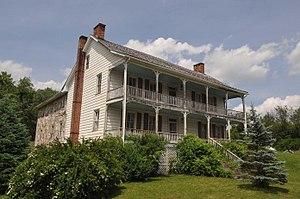
Snake Spring Township est un township, situé au centre du comté de Bedford, aux États-Unis. En 2010, il comptait une population de 1 639 habitants.